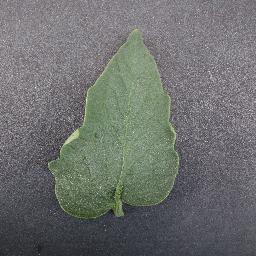
Label: Tomato___healthy